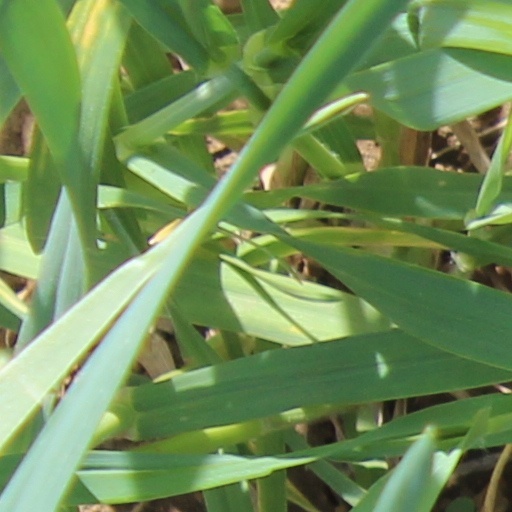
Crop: wheat